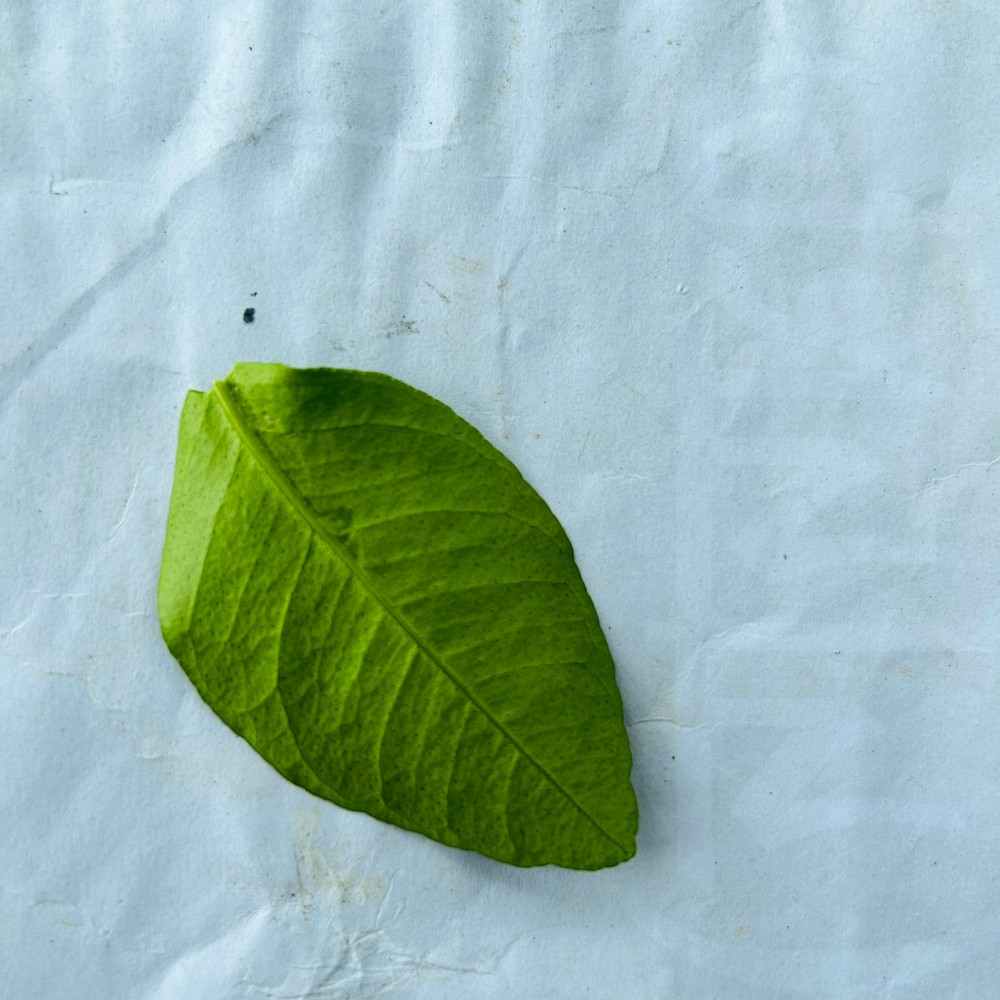
Label: Healthy Leaf